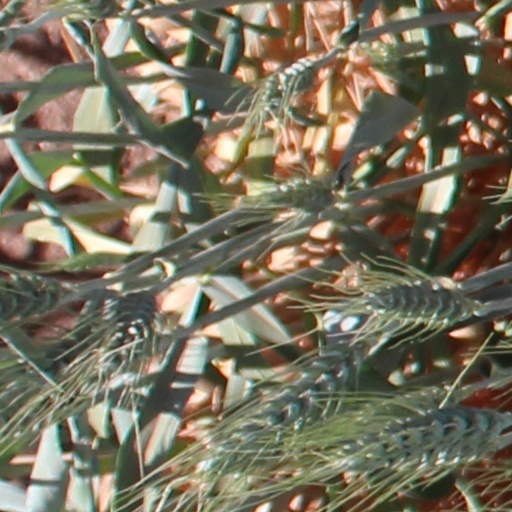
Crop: wheat